St Cuthbert Gospel

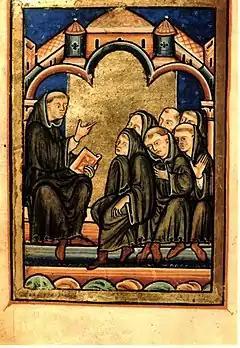
Cuthbert teaching with a book in his hand (Ch 16, "Life of Cuthbert")

Cuthbert was an Anglo-Saxon, perhaps of a noble family, born in the Kingdom of Northumbria in the mid-630s, some ten years after the conversion of King Edwin to Christianity in 627, which was slowly followed by that of the rest of his people. The politics of the kingdom were violent, and there were later episodes of pagan rule, while spreading understanding of Christianity through the kingdom was a task that lasted throughout Cuthbert's lifetime. Edwin had been baptised by Paulinus of York, an Italian who had come with the Gregorian mission from Rome, but his successor Oswald also invited Irish monks from Iona to found the monastery at Lindisfarne where Cuthbert was to spend much of his life. This was around 635, about the time Cuthbert was born.